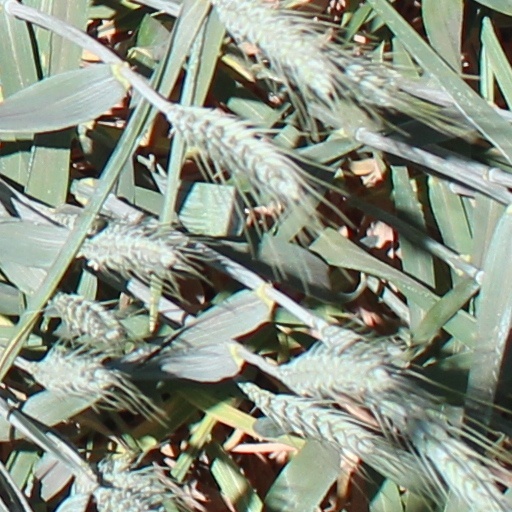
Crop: wheat